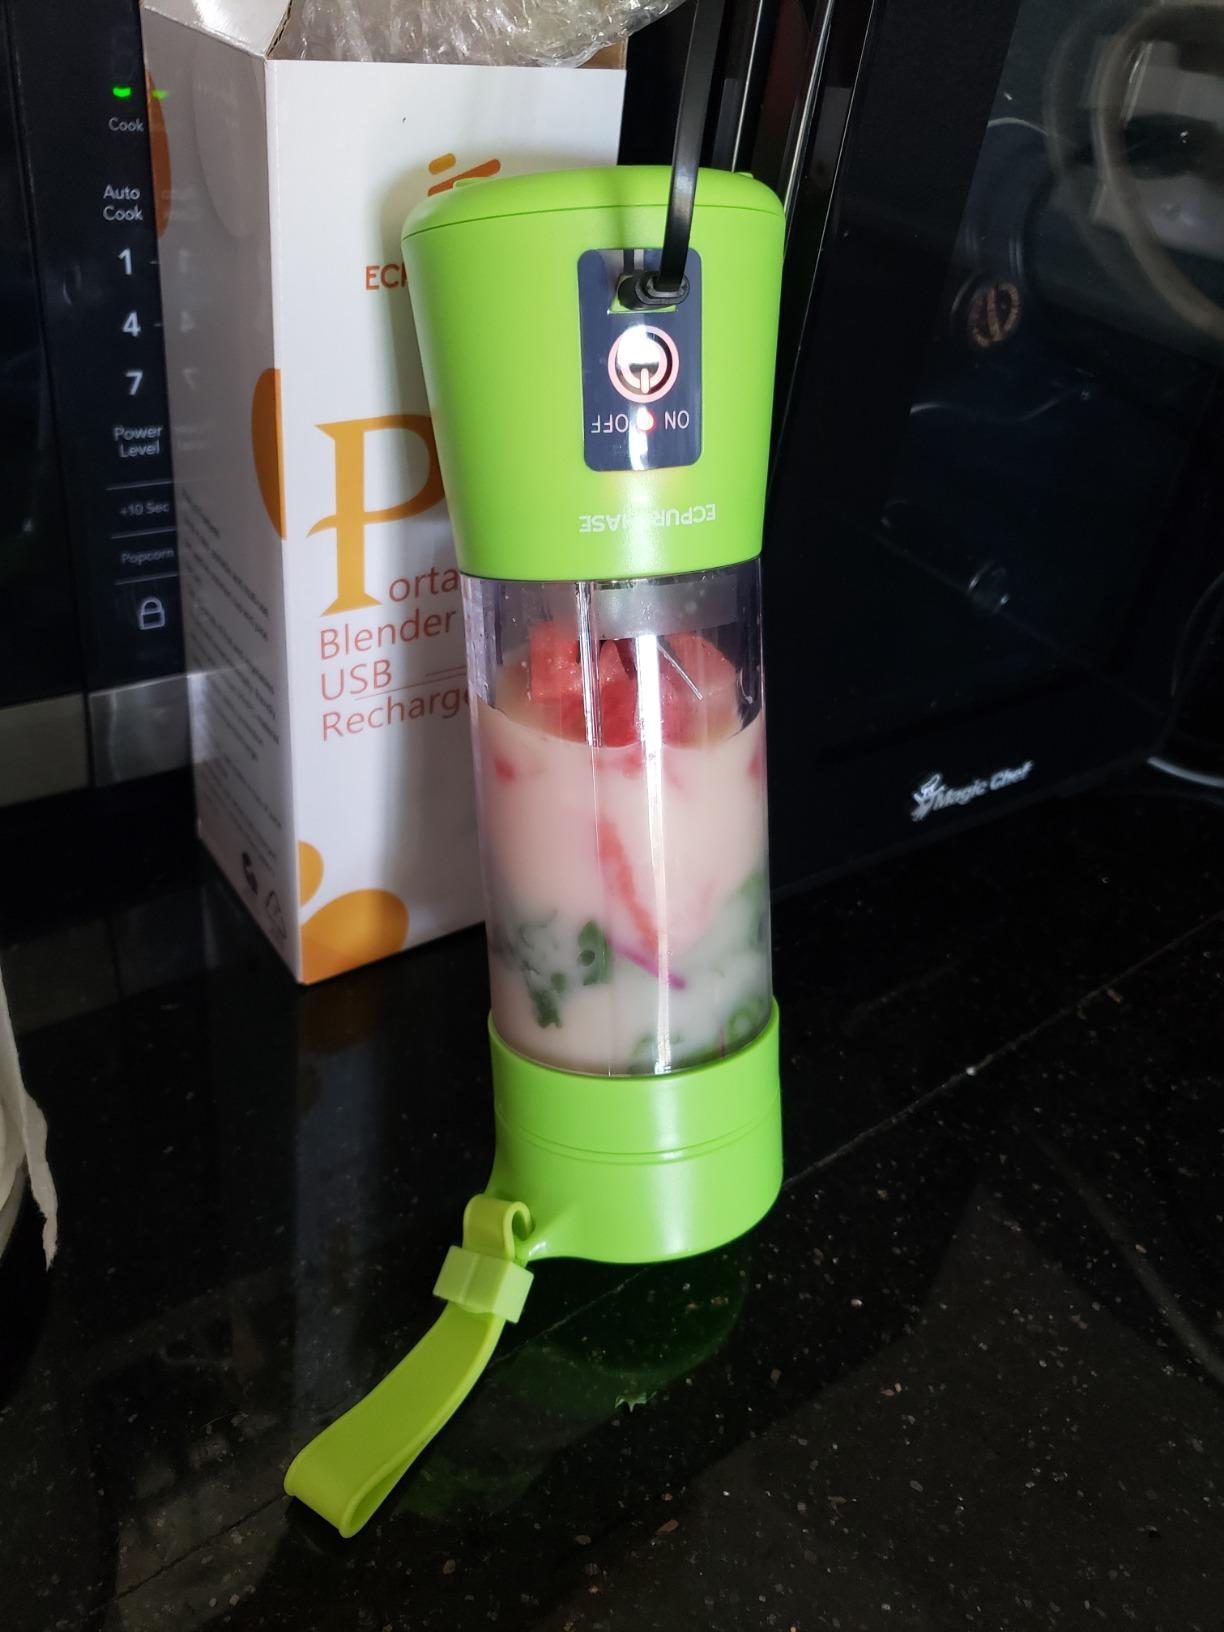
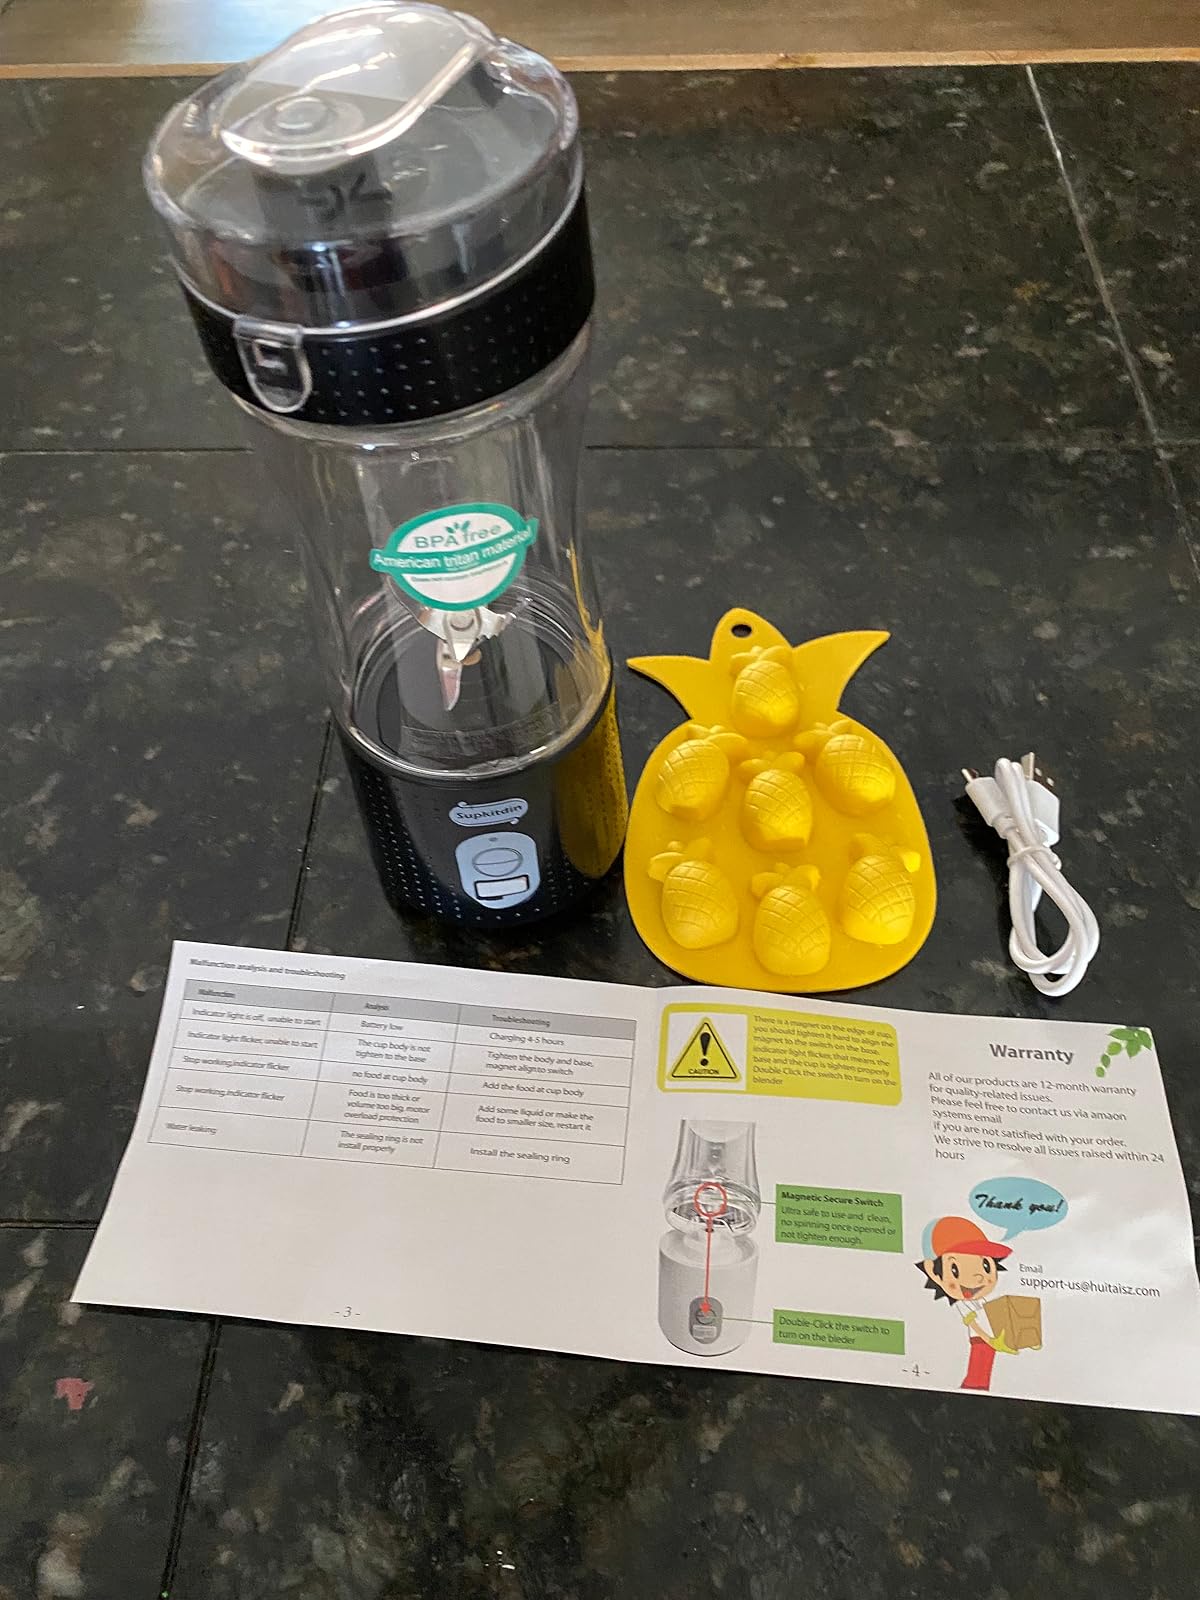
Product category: items_blender
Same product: no